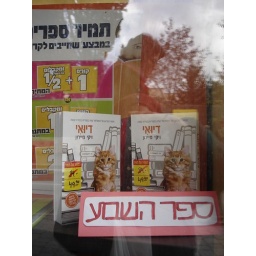
A local bookstore is selling the popular story of Dewey, the library kitten, in Hebrew translation, as book of the week